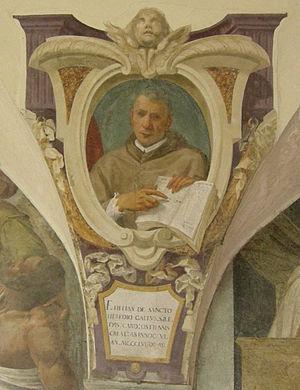
Élias de Saint-Yrieix, né en Corrèze et mort à Avignon en 1367, fut religieux de Saint-Benoît puis l'abbé de Saint-Florent lès Saumur. Il devint le 35ᵉ évêque d'Uzès, épiscopat de 1344 à 1356, date à laquelle il coiffe le chapeau de cardinal-prêtre du titre de Saint-Étienne-le-Rond, puis en 1363, il devint cardinal-évêque d'Ostie.